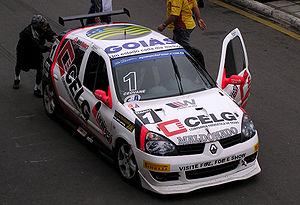
La Renault Clio II est une automobile de la marque française Renault lancée en mars 1998. Il s'agit de la deuxième génération de Clio.